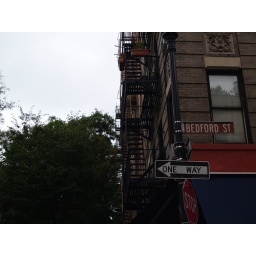
right above is the friends building, below (the red and blue awning) is the cafe from the movie no reservations